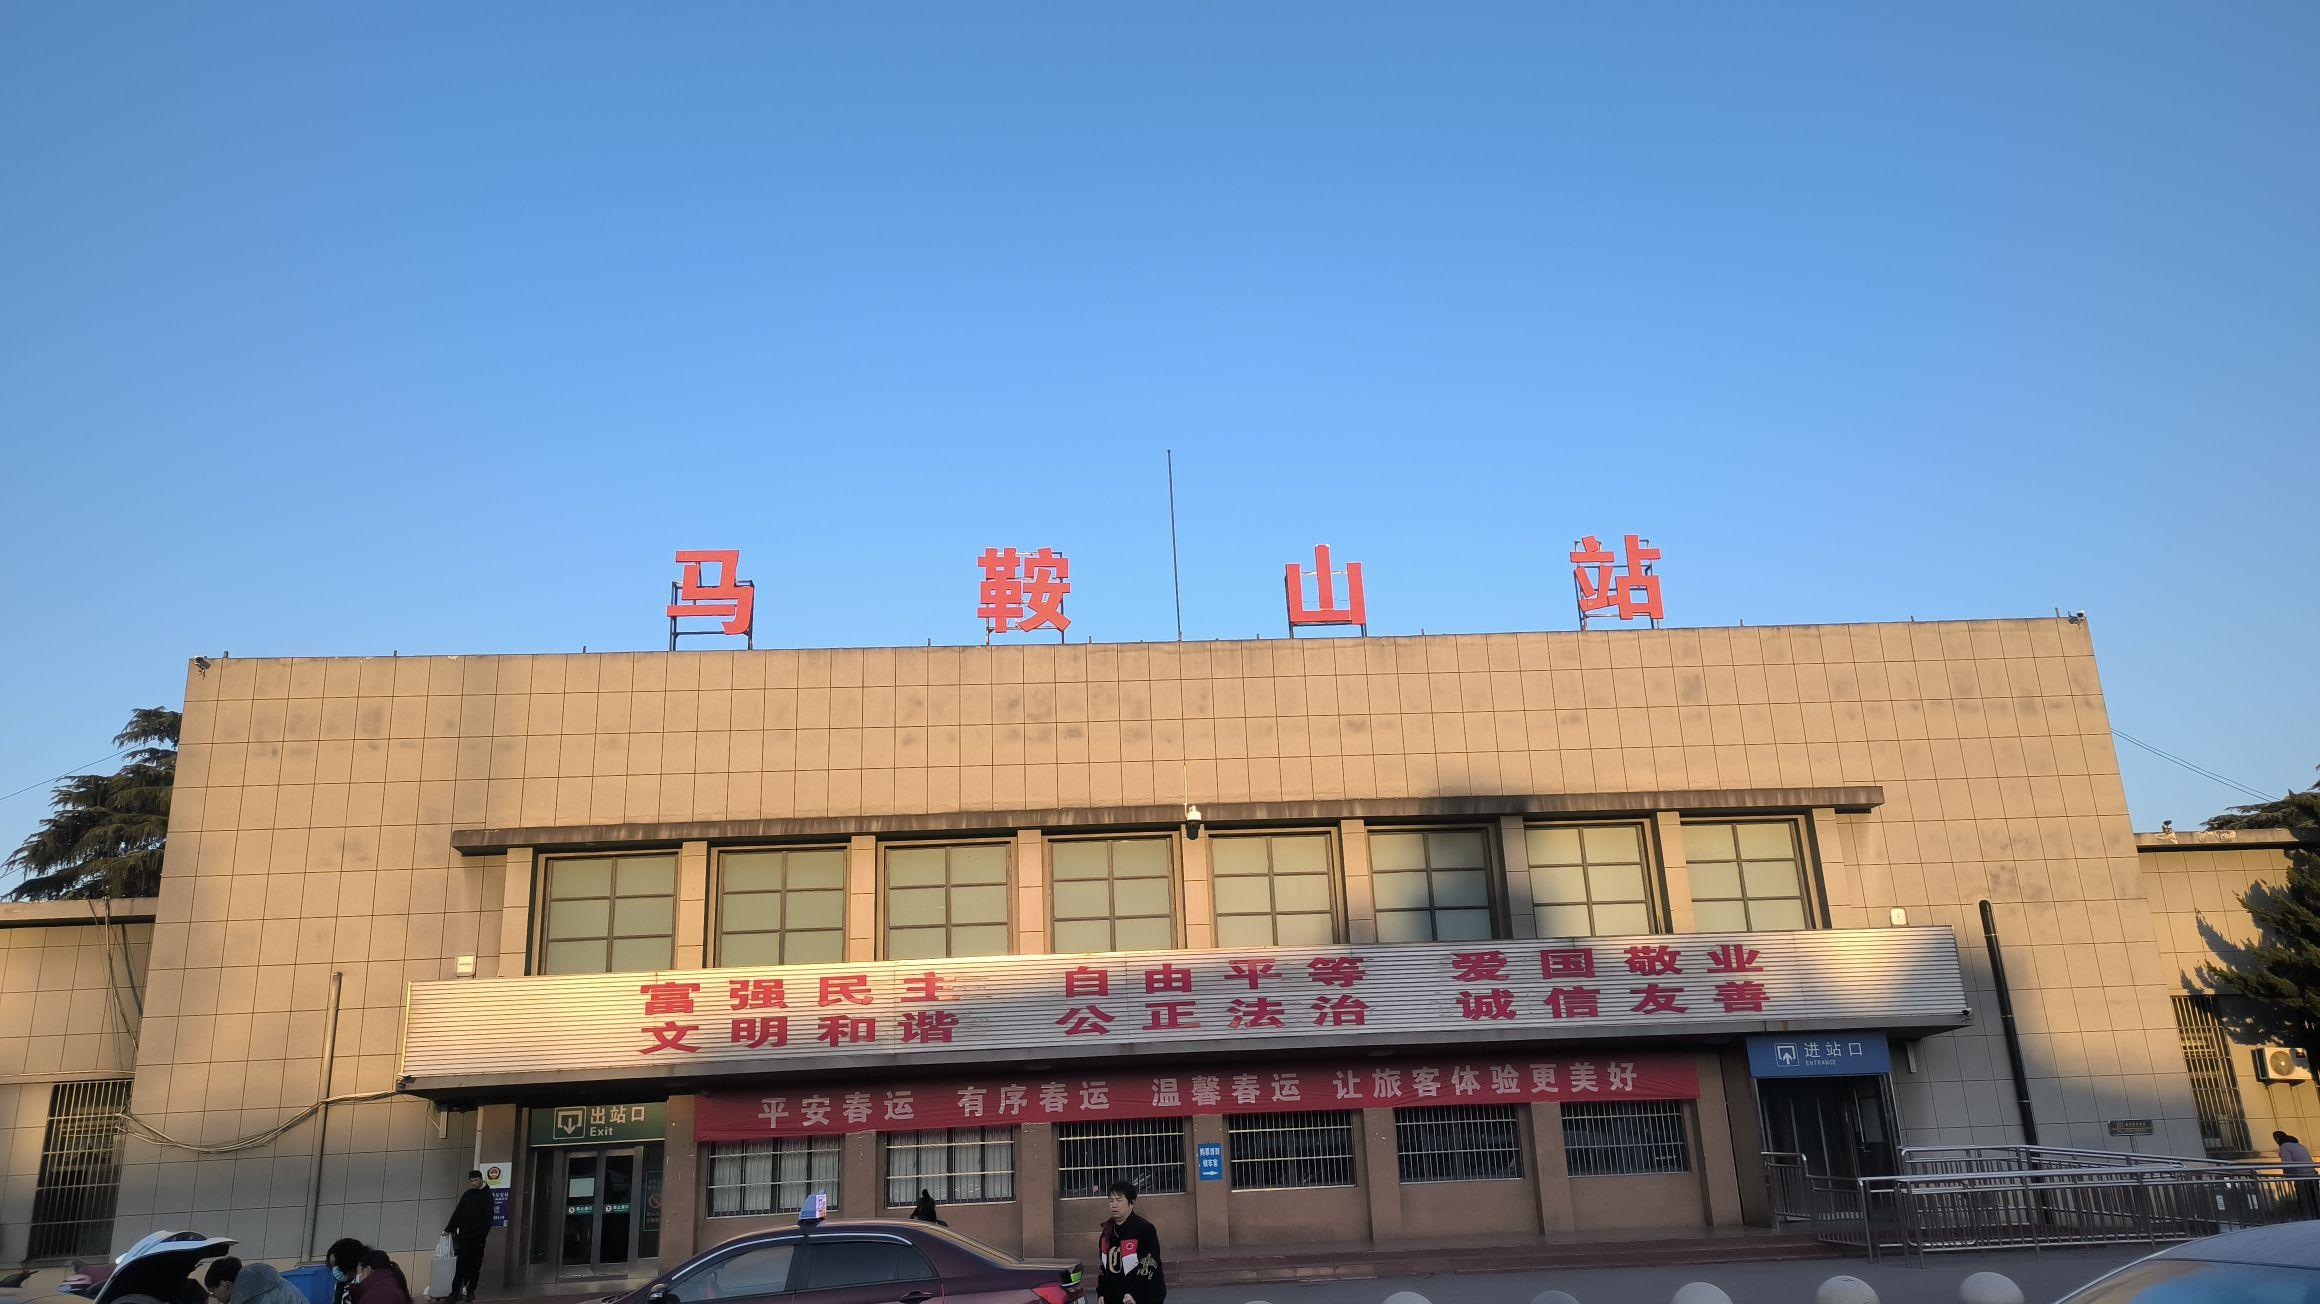
地标名称：马鞍山站
所在城市：马鞍山市·花山区